Gratuity

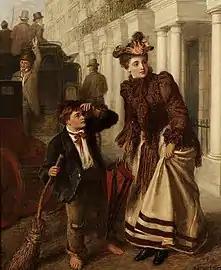
Crossing sweepers cleared the way for rich people to cross the road without dirtying their clothes and they were normally tipped for this service (London, 1893), while the modern version of this service are so-called 'squeegee men' who clean windshields during the time vehicles are stopped for traffic lights (often without the consent of the driver).

In countries where tipping is the norm, some employers pay workers with the expectation that their wages will be supplemented by tips. Some have criticized the inherent "social awkwardness" in transactions that involve tipping, the inconsistency of tipping for some services but not similar ones, and the irrationality of basing tips on price, rather than the amount and quality of service (a customer pays a larger tip to a server bringing a lobster rather than a hamburger, for example).